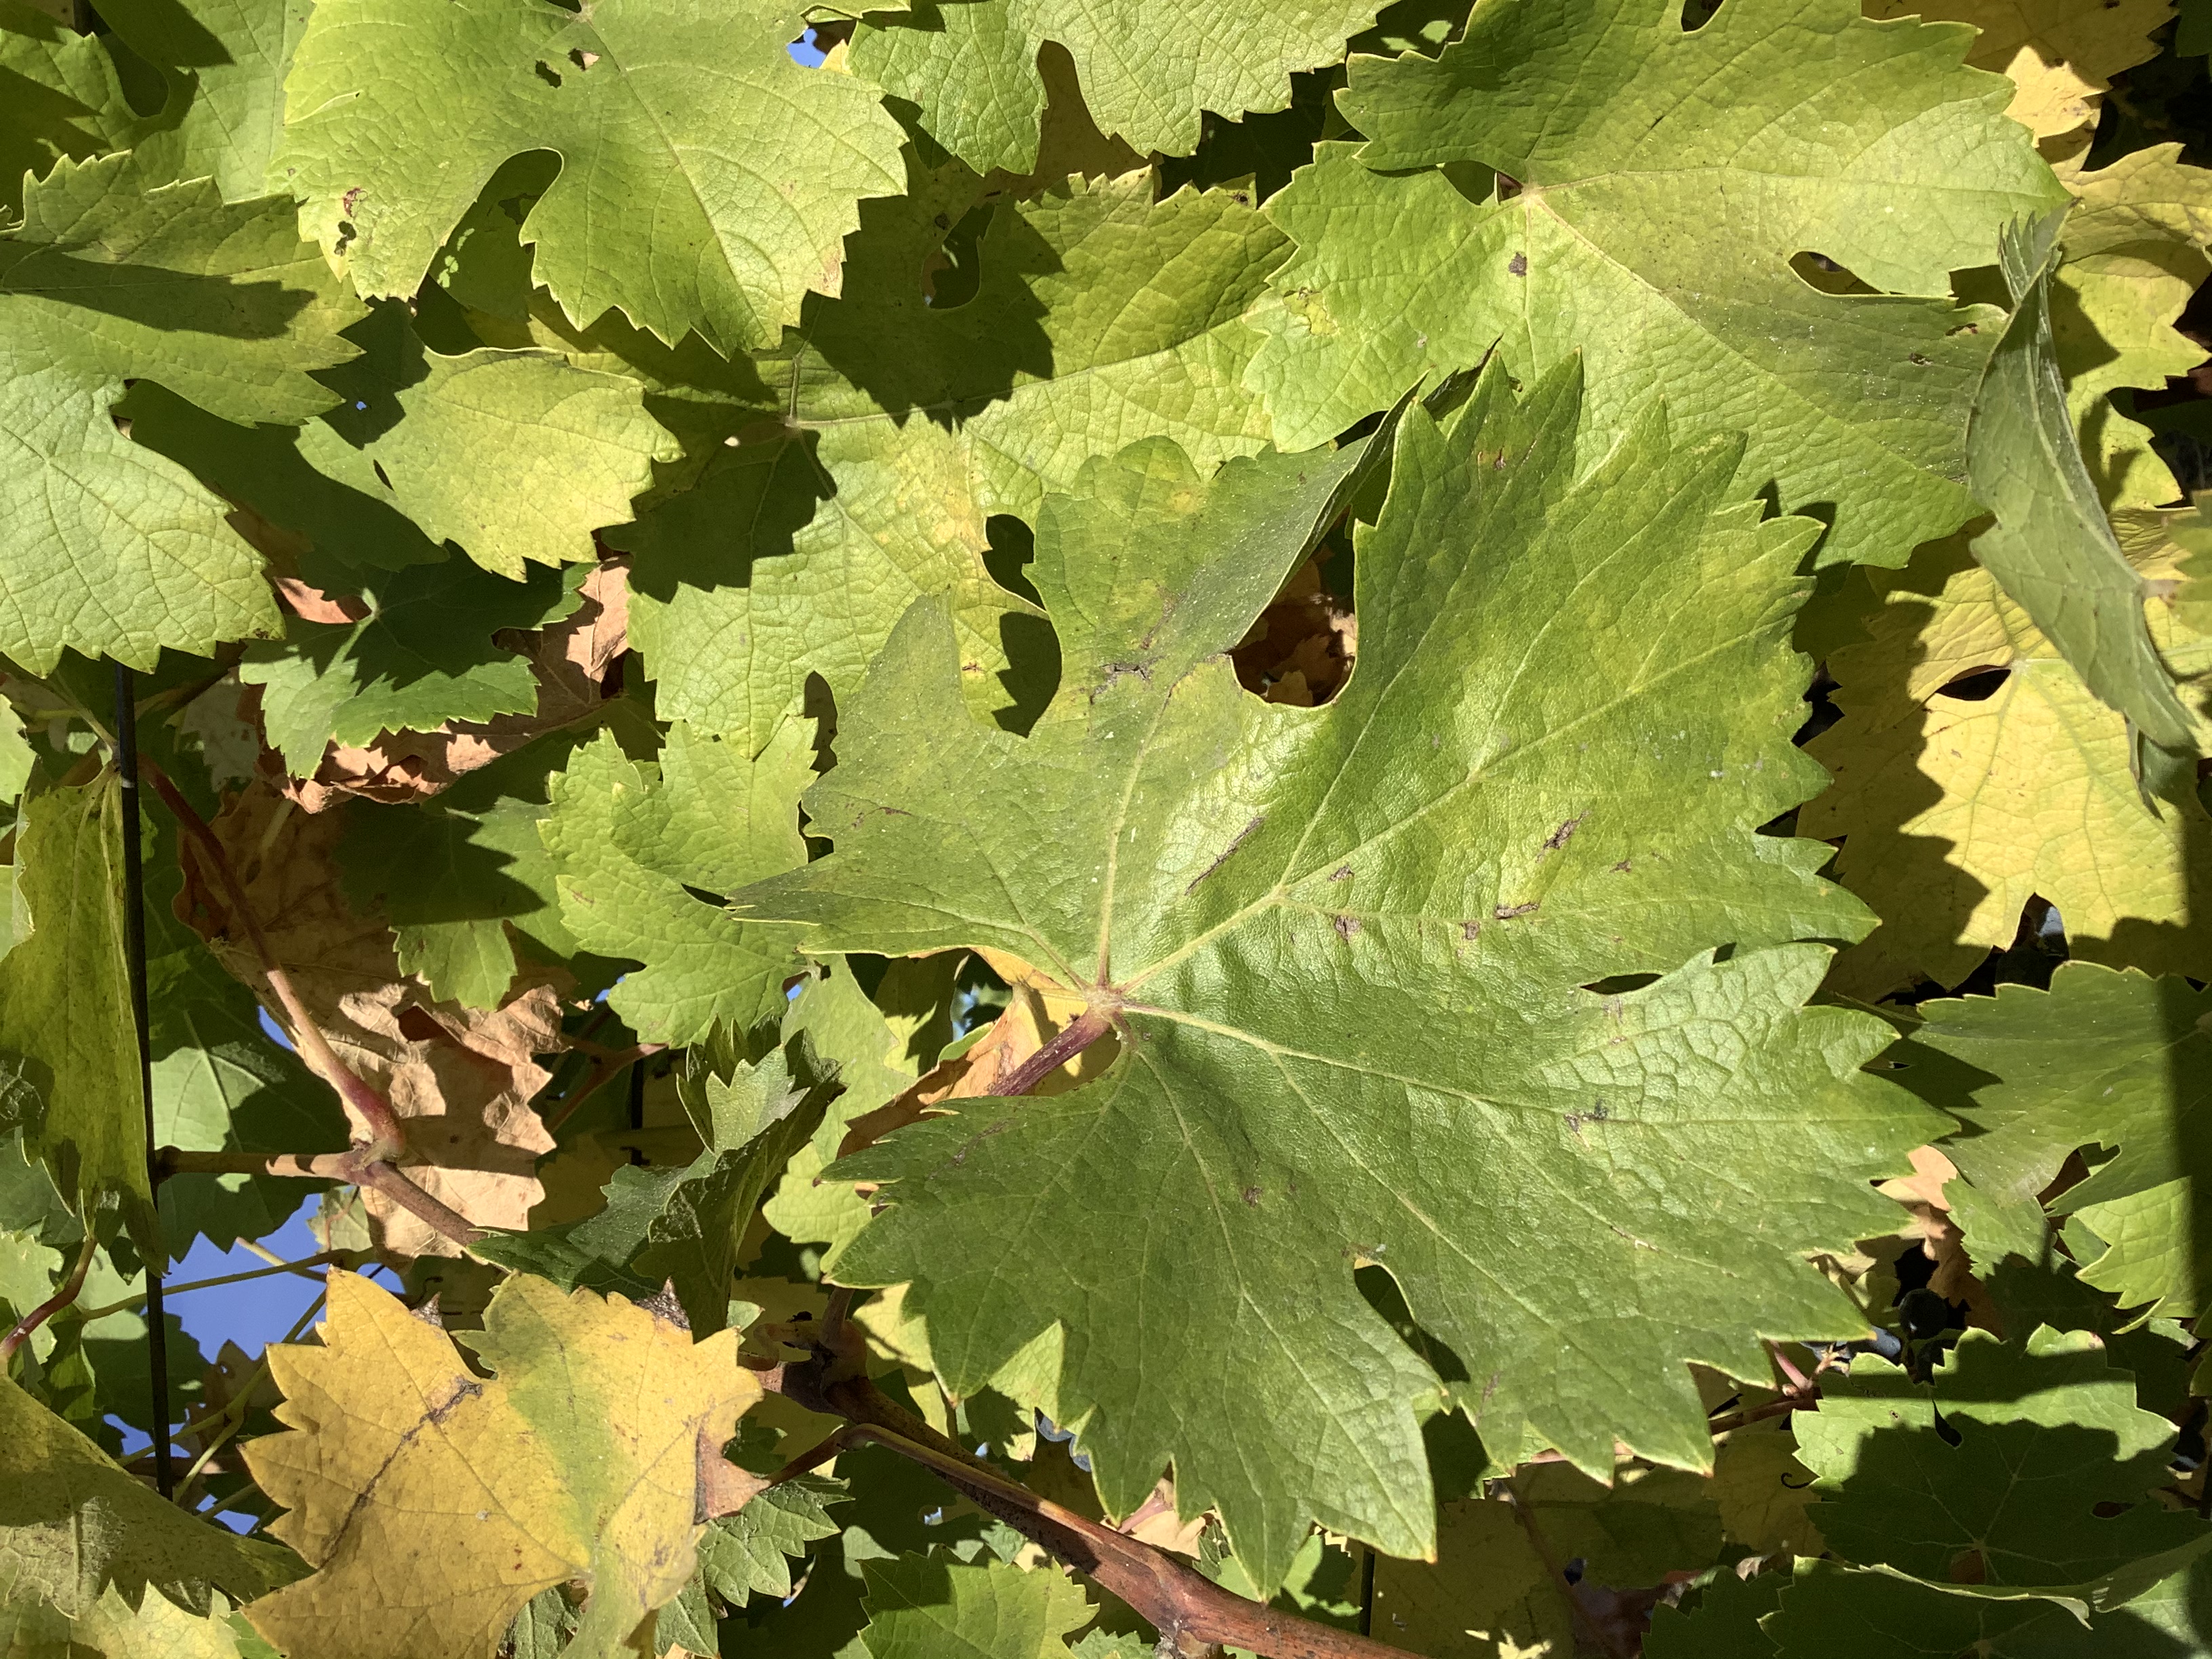
Label: No Virus